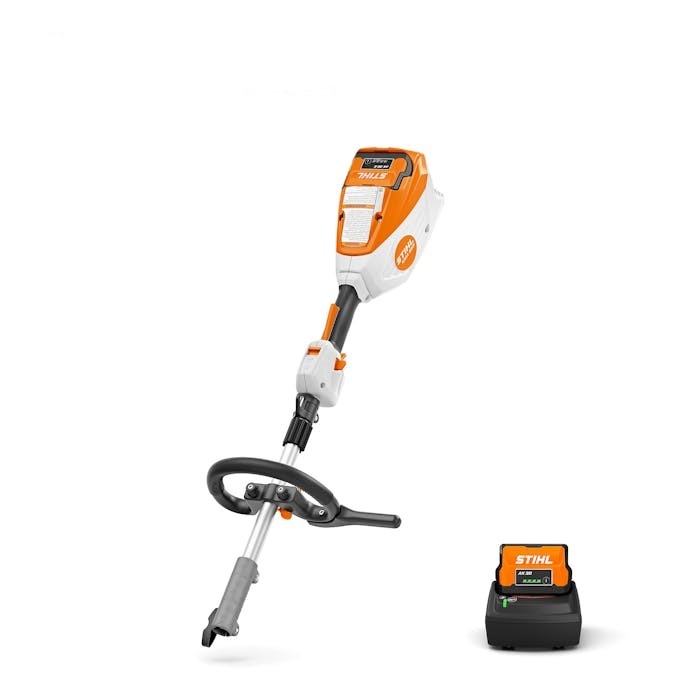
STIHL® KMA 80 R
Description: The KMA 80 R is part of the AK Homeowner Battery System. It is made with the same durable components as the gas-powered KM 56 RC-E and works with 14 optional attachments that are interchangeable between both KombiMotors . Featuring a brushless motor for a virtually maintenance-free experience and high RPMs for powerful performance, the KMA 80 R is built for efficiency. Features: Powerful Homeowner KombiMotor – With a max speed of 7,000 rpm, the KMA 80 R has the power to take on any yard chore. Built for Versatility – Perform a wide range of yard maintenance tasks with one powerhead. Compatible with STIHL KombiSystem® Attachments – This product is compatible with the existing STIHL KombiSystem® attachments for versatility and adaptability.* Adjustable Front Handle – The front handle is easily adjustable (360-degree rotation) for comfort. Loop Handle® – The Loop Handle® is an adjustable rounded handle mounted on a shaft for support and control. The handle is designed to help control the machine in different positions, ideal for reaching tough spots. The handle is large enough to accommodate a gloved hand comfortably. Quick-Release Coupling – The quick-release coupling system makes it easy to switch between STIHL KombiSystem® attachments. In addition, this feature allows STIHL KombiSystem® equipment to be dismantled into two parts for easy transport and storage and then re-assembled quickly without tools. Efficient and Virtually Maintenance-Free Motor – The brushless motor is ideal for noise-sensitive environments with virtually zero maintenance required. Multi-Function Control Handle – Having easy access to all of the controls on one comfortable handle helps make it easier to complete tasks so the operator’s hand never has to leave the handle. Variable-Speed Trigger – The variable-speed trigger allows precise control for each task. Retaining Latch – All STIHL® battery-powered products feature a retaining latch that is designed to prevent the unit from unintentional starts when the battery is inserted. Throttle Trigger Interlock – This safety feature must be depressed before the trigger can be activated. Made in America – A majority of STIHL® products sold in America are made in America of U.S. and global materials. Specifications: Power Source: Battery Powerhead Weight: 6.8 lbs Mechanical Power Output: 0.8 kW Electrical Power Input: 1.0 kW Weight (with AK 30): 9.7 lbs Blowing Force with BG-KM: 15 Newtons Air Velocity with BG-KM: 8,500 rpm Air Volume with BG-KM: 480 cfm Voltage: 36 volt Battery System: AK System Run Time (with AK 30): Up to 25 min table { width: 100%; border-collapse: collapse; text-align: center; border: 1px solid black } td, th { border: 1px solid #dddddd; padding: 8px; } Width Weight Height Length 9.7 Pounds 0 Inch
Brand: Stihl
Category: Home & Garden > Lawn & Garden > Outdoor Power Equipment > Outdoor Power Equipment Base Units